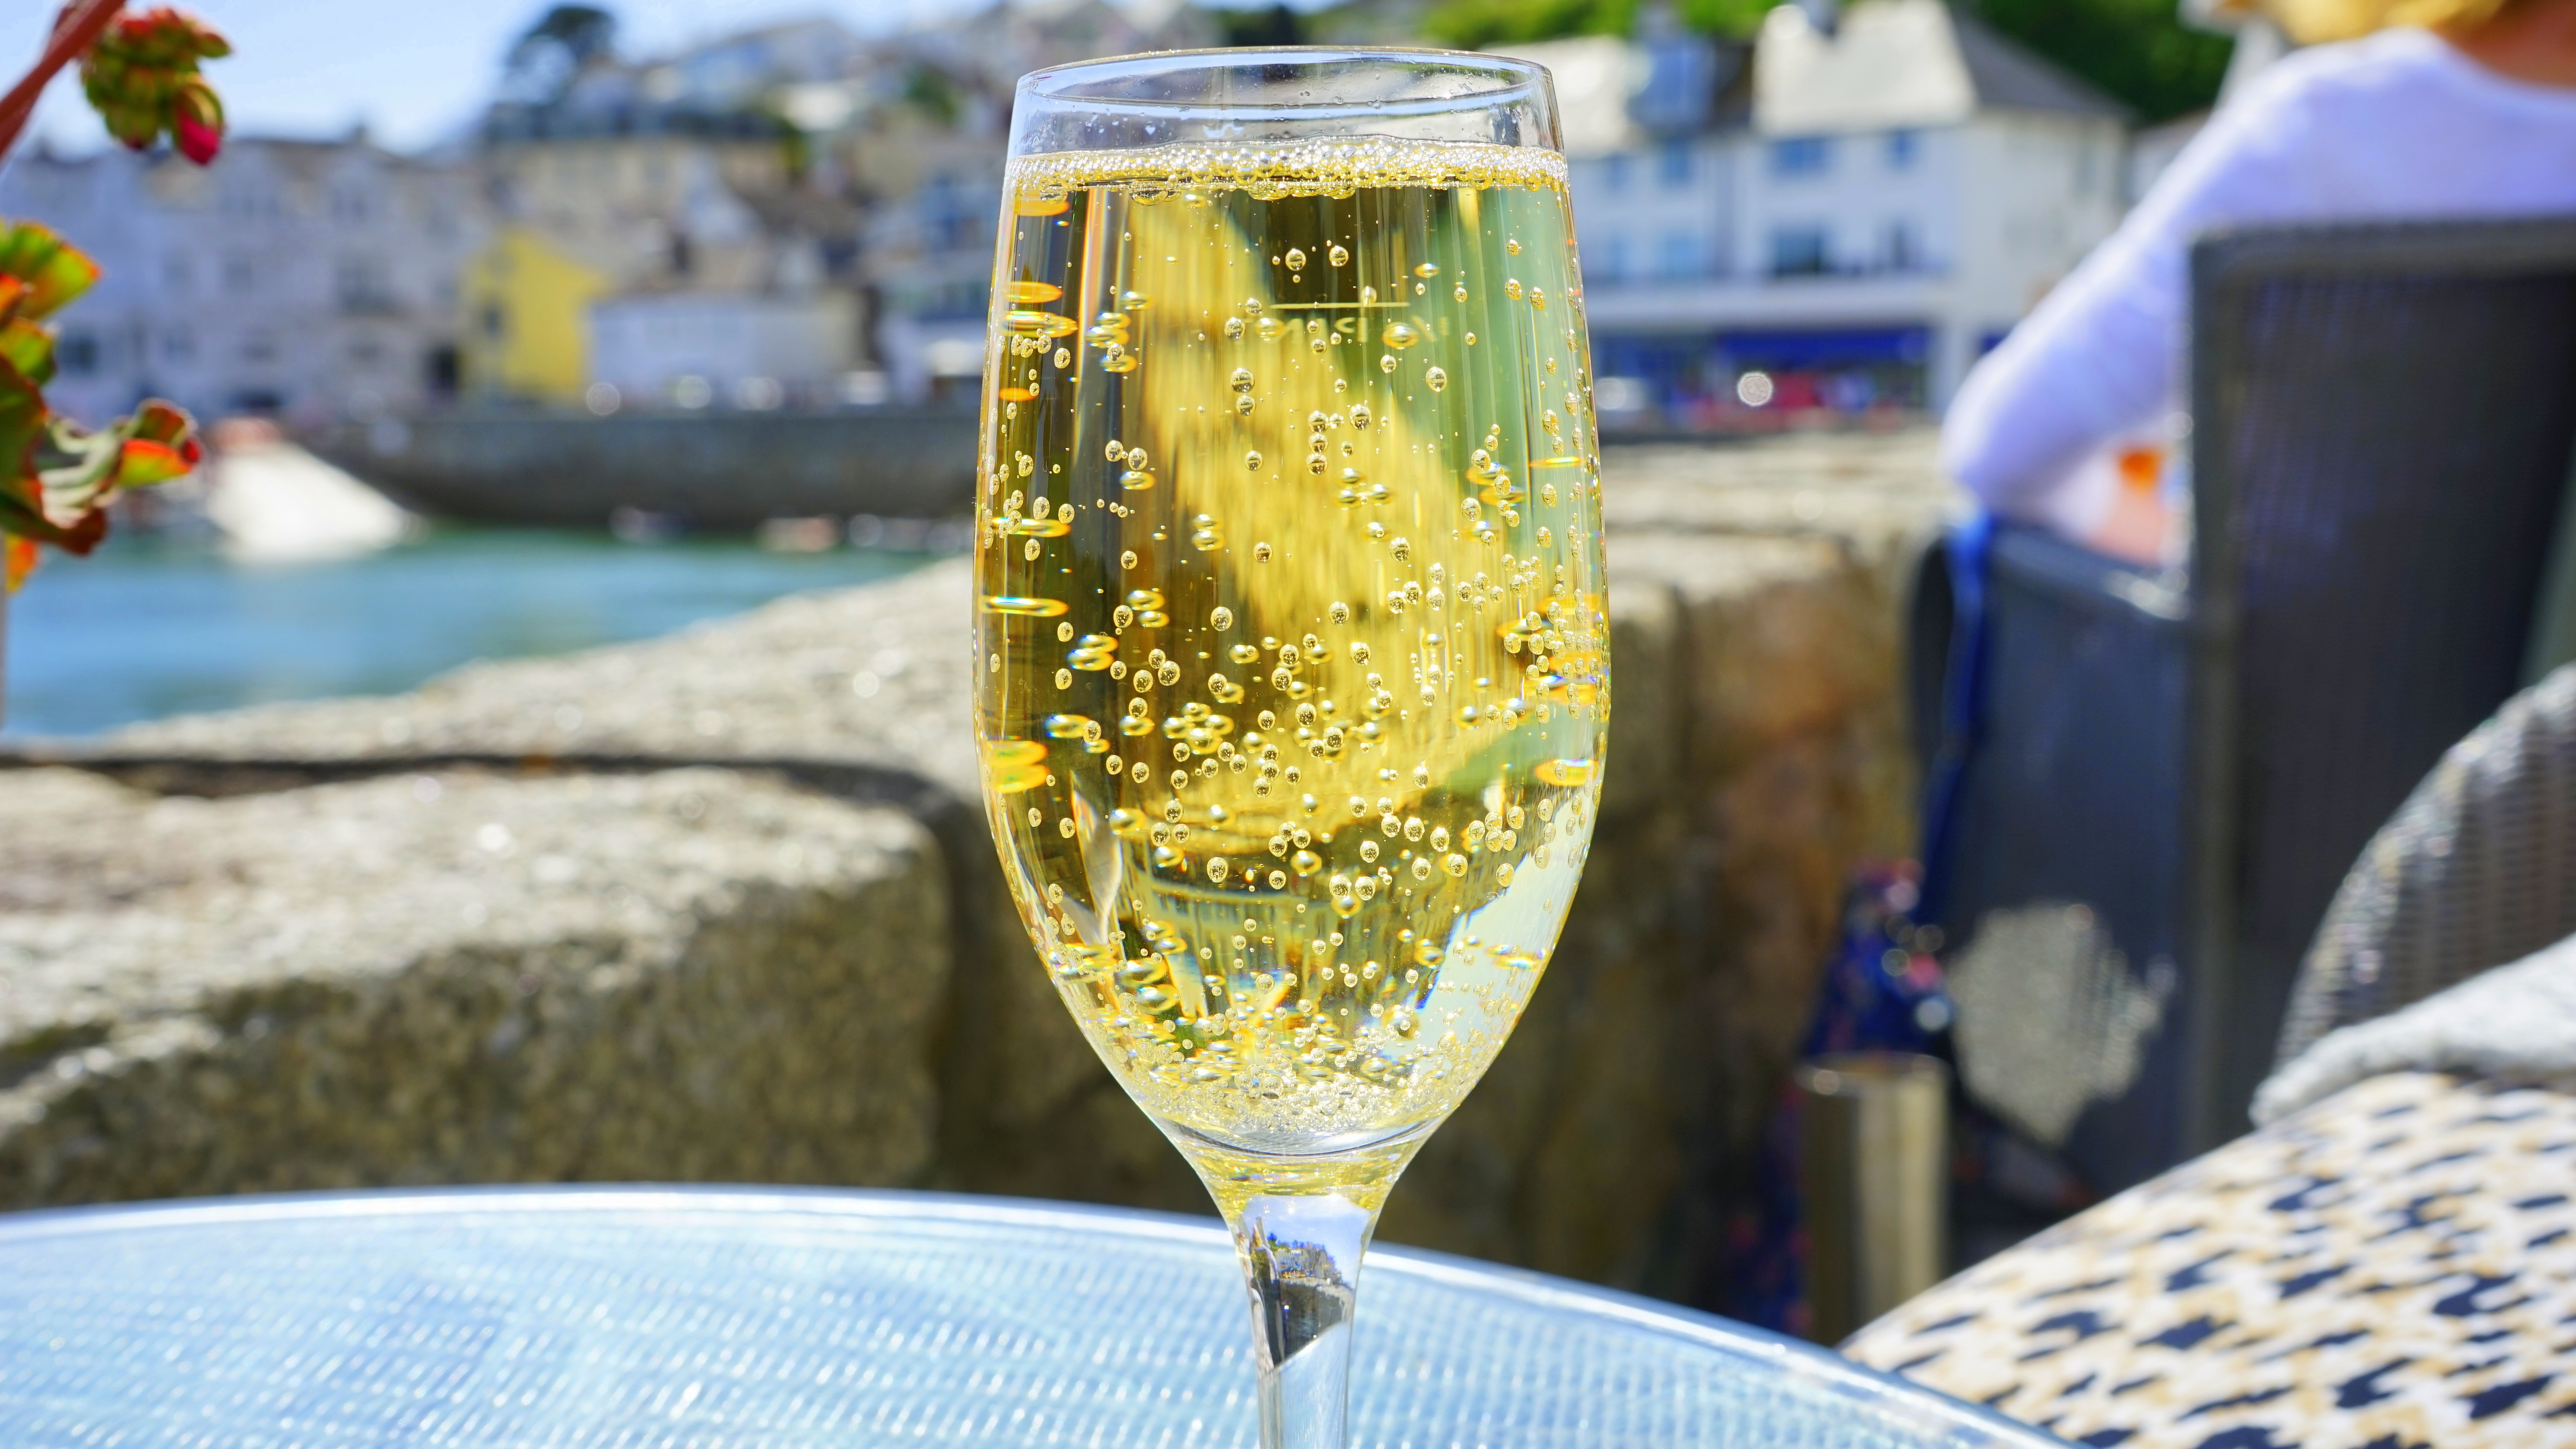
wine, glass, celebration, holiday, beverage, drink, yellow, leisure, alcohol, toast, celebrate, cheers, luxury, happy, party, sparkling, bubbles, champagne, flute, alcoholic beverage, alcoholic drinks, champagne glass